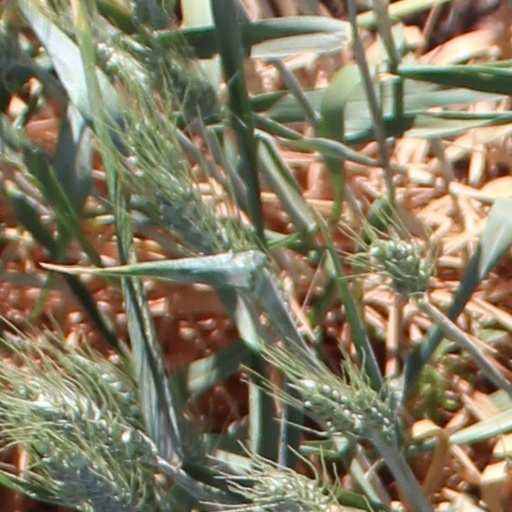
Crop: wheat